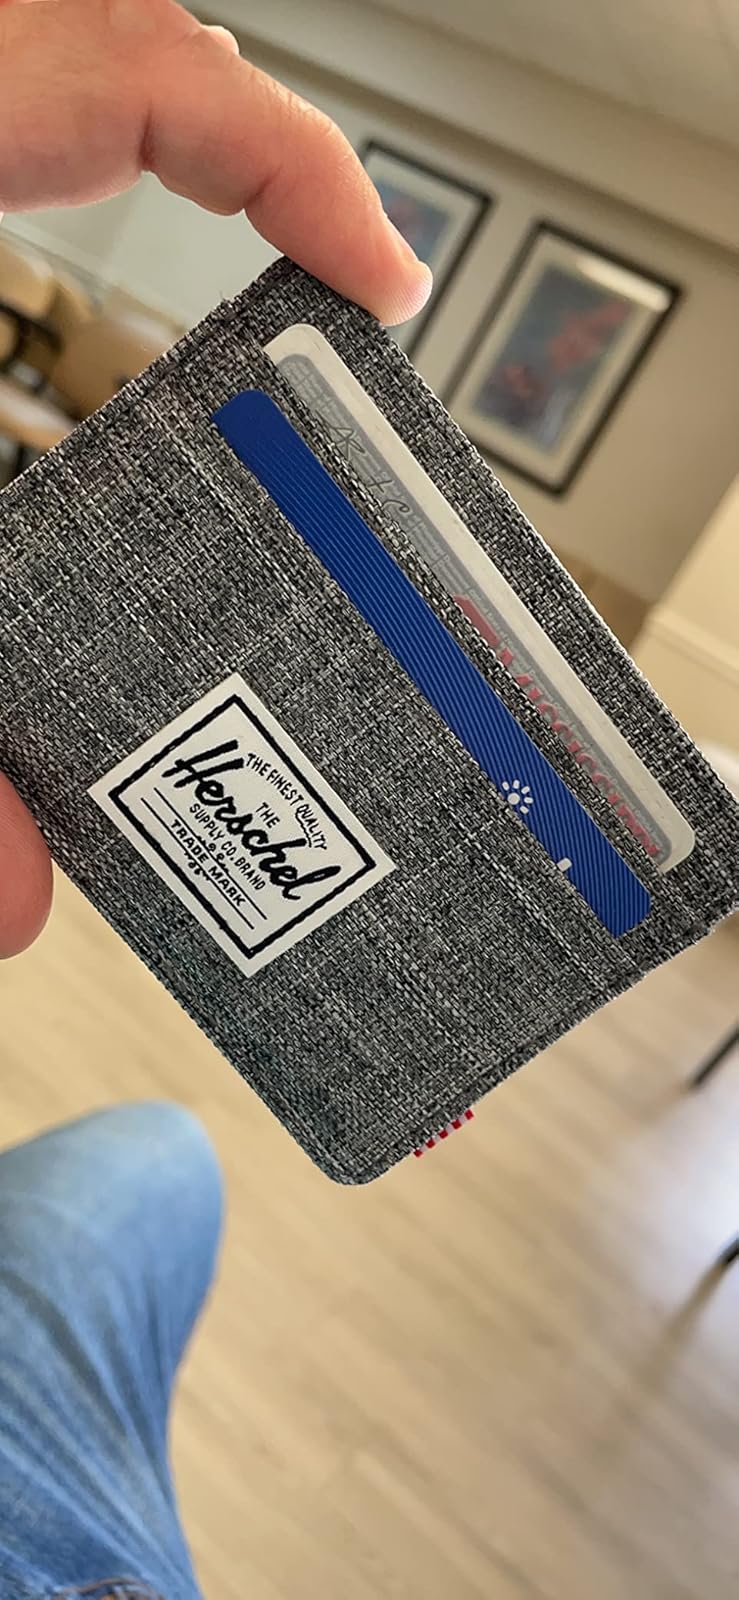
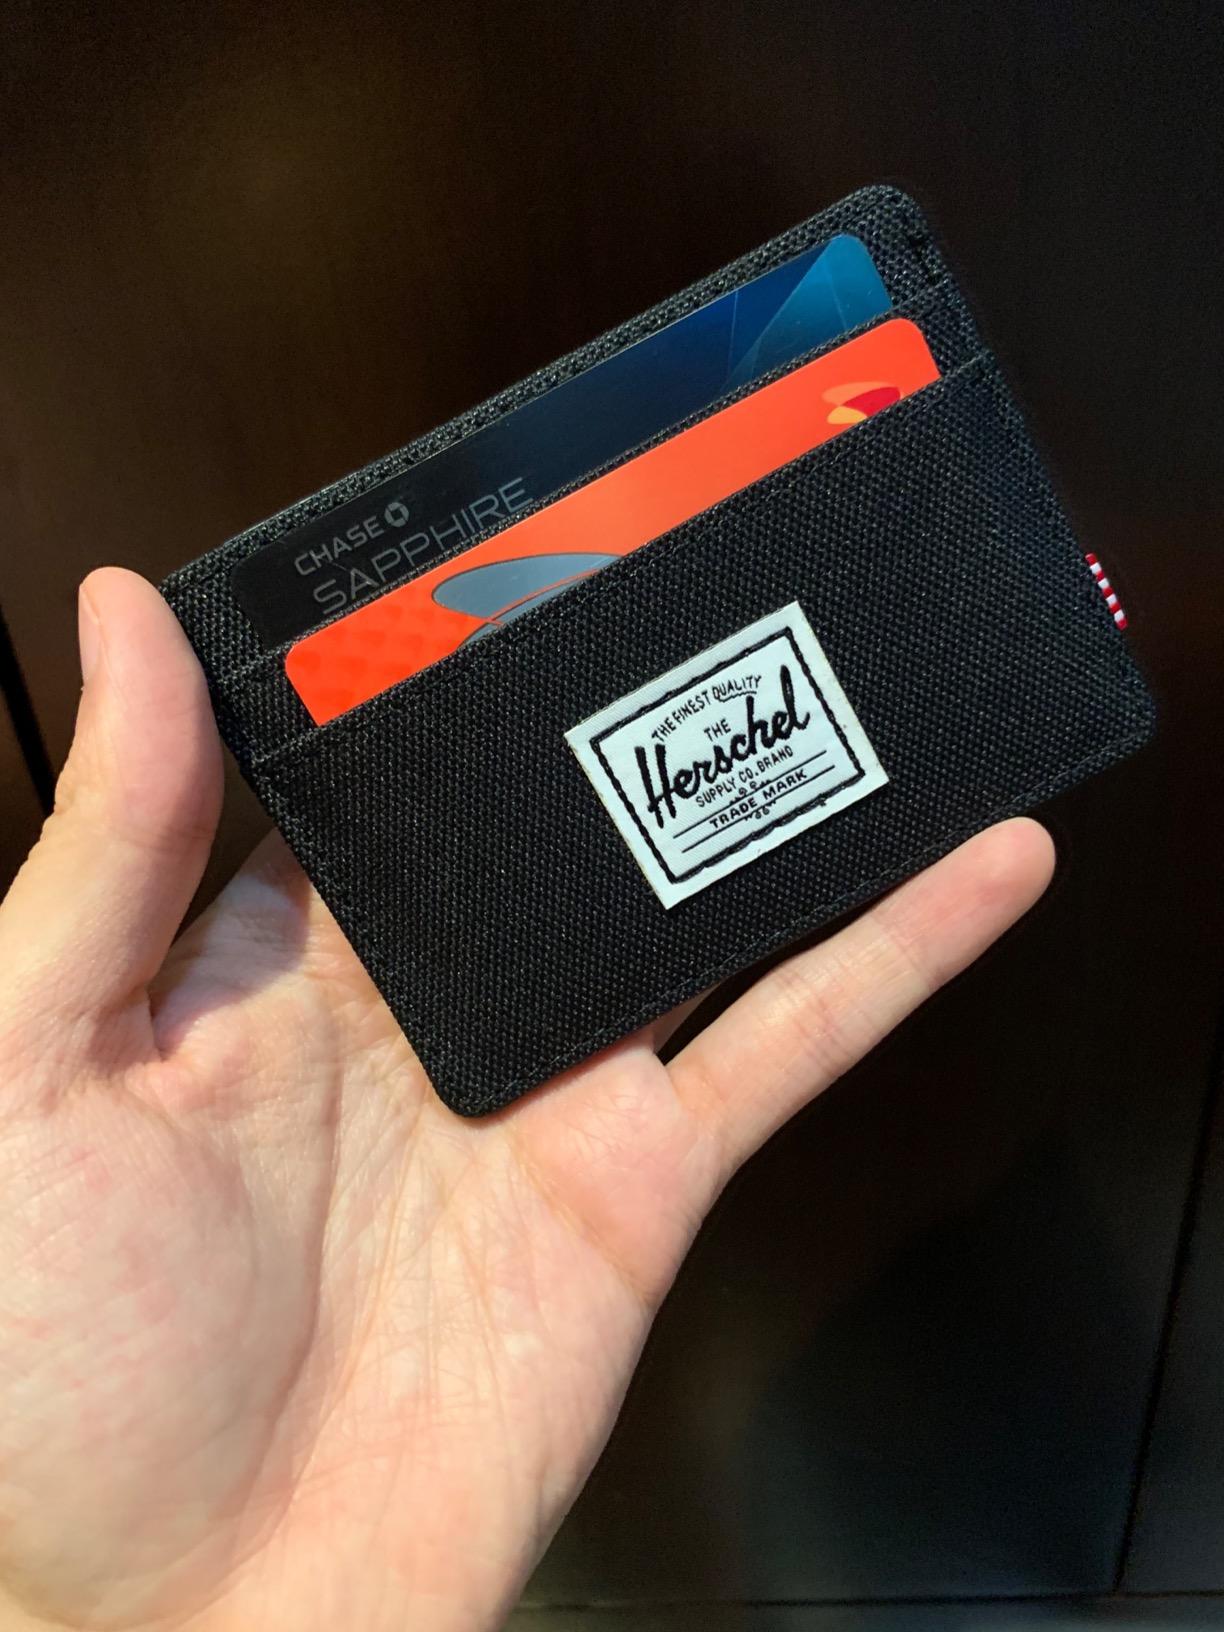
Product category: accessories_wallet
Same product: no